Sullivan Square station

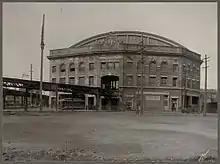
Exterior of the elevated station around 1910

Sullivan Square station is located in an open cut under the Interstate 93 viaduct just west of the Sullivan Square traffic circle. The cut has seven tracks: two freight yard tracks (Yard 21, with the tracks called 3rd Iron and 4th Iron) on the west, three Orange Line rapid transit tracks in the center, and two tracks used by MBTA Commuter Rail Haverhill Line and Newburyport/Rockport Line trains on the east. Only the west (southbound) and center (northbound) Orange Line tracks are used for revenue service; the unused east track, originally intended for express service, is only used for maintenance and testing. A pair of island platforms are located between the Orange Line tracks; the west platform serves trains in both directions, while the east platform serves only northbound trains.